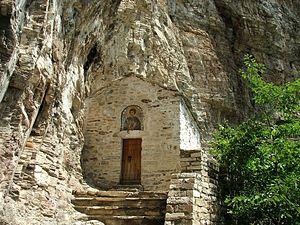
Le haut ermitage Saint-Sava de Savovo est un ermitage orthodoxe serbe situé à Savovo, sur le territoire de la Ville de Kraljevo et dans le district de Raška, en Serbie. Il est inscrit sur la liste des monuments culturels de grande importance de la République de Serbie.